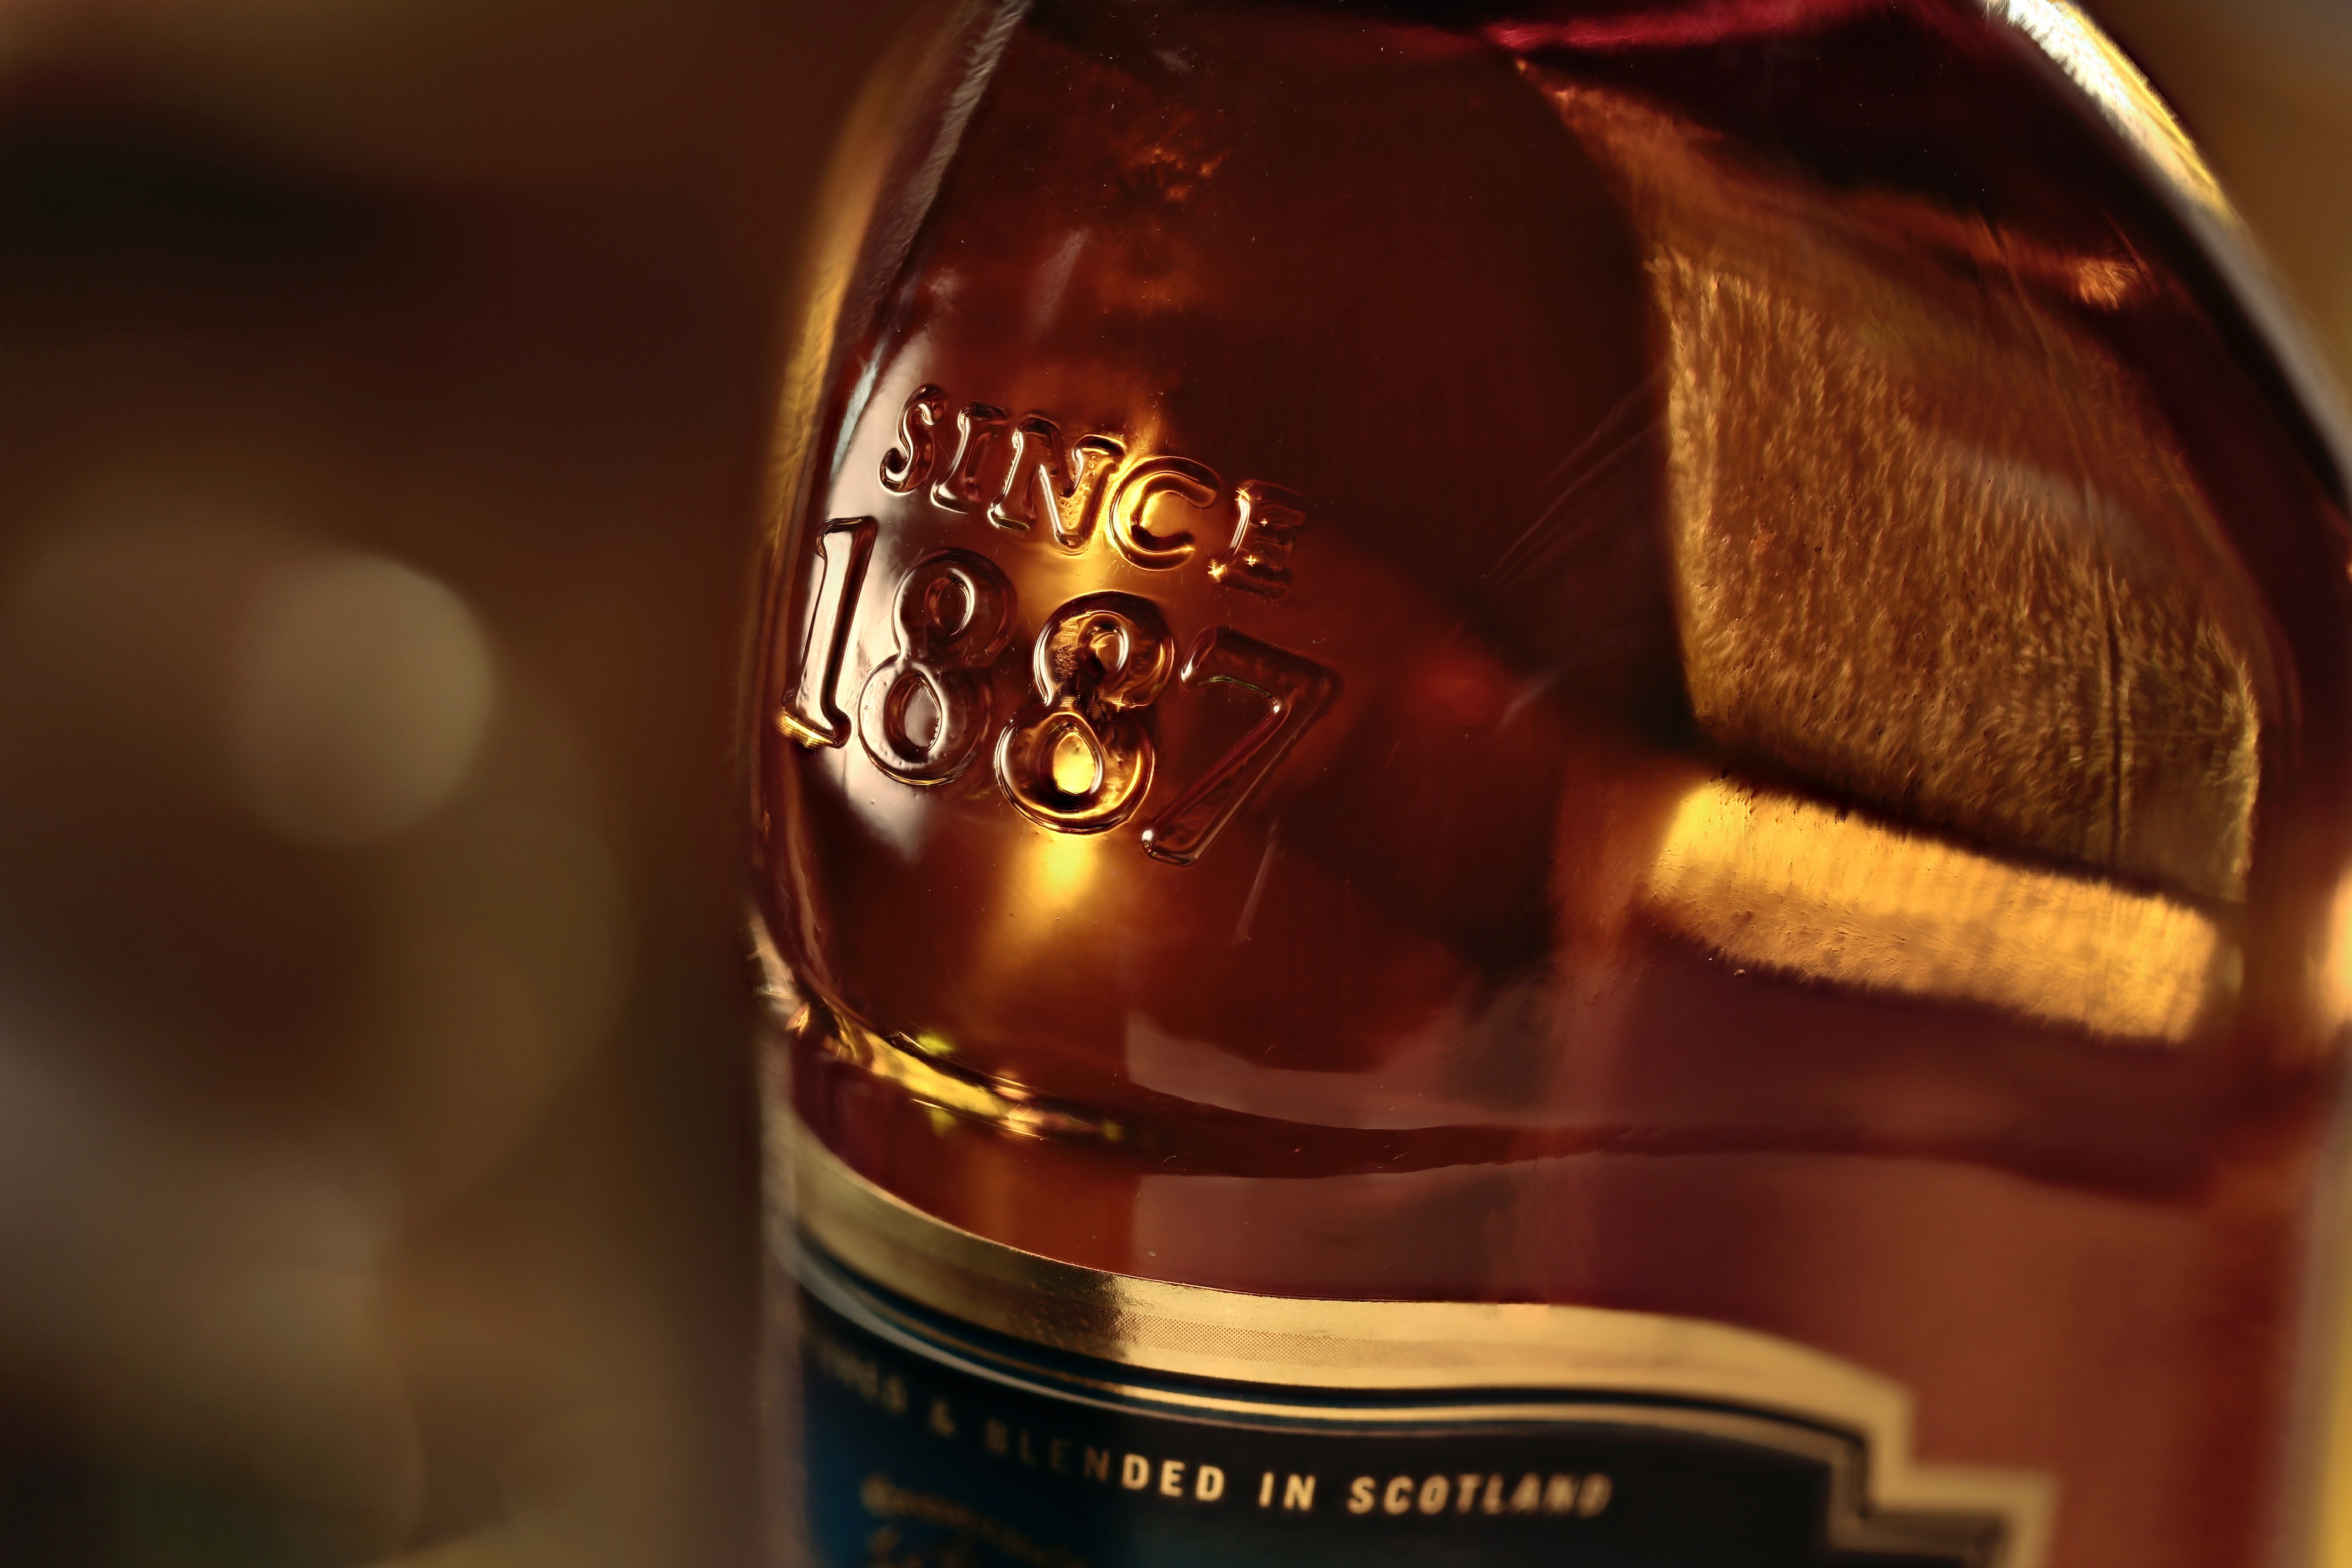
liqueur, drink, distilled beverage, alcoholic beverage, alcohol, bottle, whisky, Kahl a, Chivas regal, scotch whisky, blended whiskey